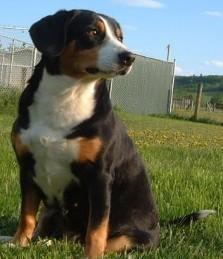
EntleBucher